Lucky Hit

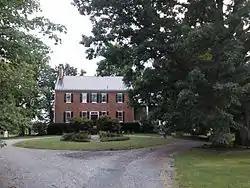
Historic home of R.K. Meade

Lucky Hit is one of the oldest brick houses in southwestern Clarke County, Virginia. The double-pile (i.e. two rooms deep), central hallway house was built by Colonel Richard Kidder Meade around 1791, and was named by Meade in his belief that he had made a fortunate choice in his property. He previously resided at the log house Meadea. His children, including Bishop William Meade and Ann Randolph Meade Page, who were raised on this plantation established plantations nearby; many of the historic houses remain today. This property stayed in the Meade family until 1869.